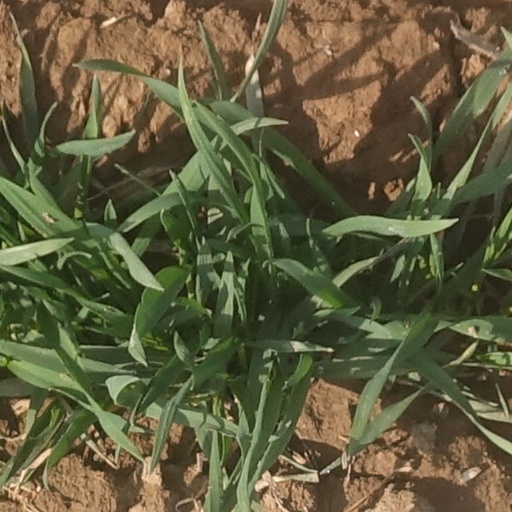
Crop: wheat